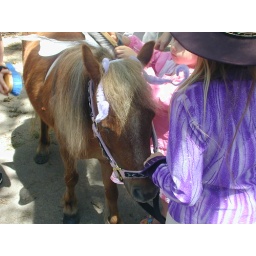
Oh boy in his butterfly costume